Pope Benedict XVI

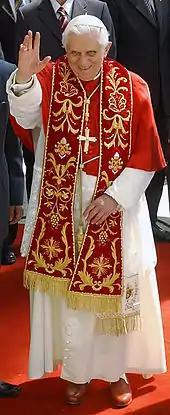
Benedict in choir dress with the red summer papal mozzetta, embroidered red stole, and the red papal shoes

In April 2008, Benedict made his first visit to the United States since becoming pope. He arrived in Washington, D.C., where he was formally received at the White House and met privately with US president George W. Bush. While in Washington, the pope addressed representatives of US Catholic universities, met with leaders of other world religions, and celebrated Mass at the Washington Nationals' baseball stadium with 47,000 people. The Pope also met privately with victims of sexual abuse by priests. The Pope travelled to New York City where he addressed the United Nations General Assembly. Also while in New York, the Pope celebrated Mass at St. Patrick's Cathedral, met with disabled children and their families, and attended an event for Catholic youth, where he addressed some 25,000 young people in attendance. On the final day of the Pope's visit, he visited the World Trade Center site and later celebrated Mass at Yankee Stadium.